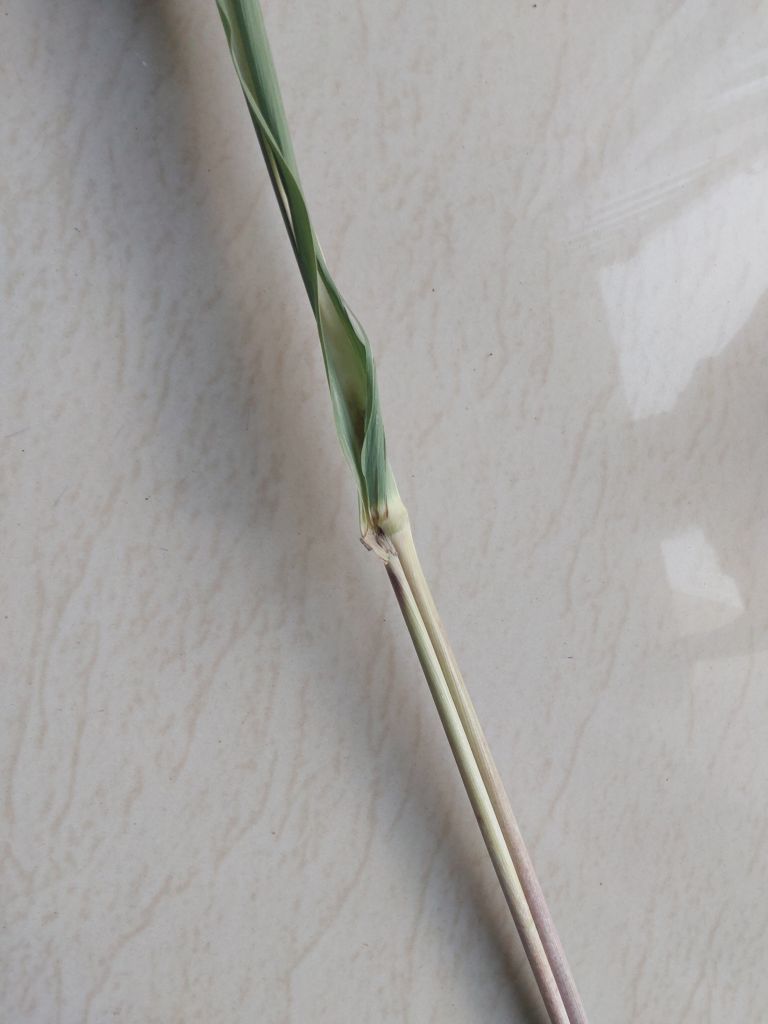
Label: Pokkah Boeng